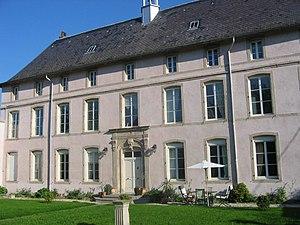
Le château de Failloux bâti au XVIIIᵉ siècle est situé sur la commune de Jeuxey dans les Vosges.